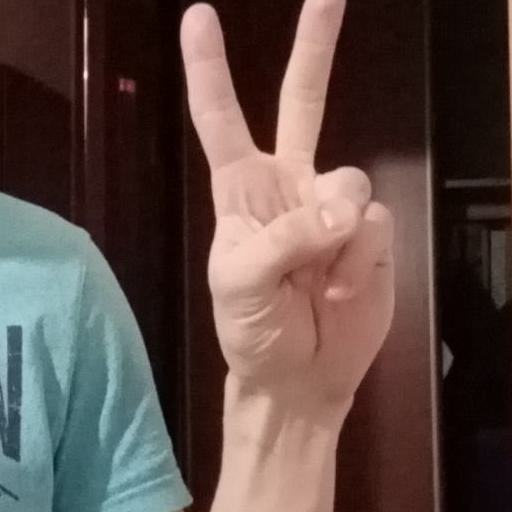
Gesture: peace